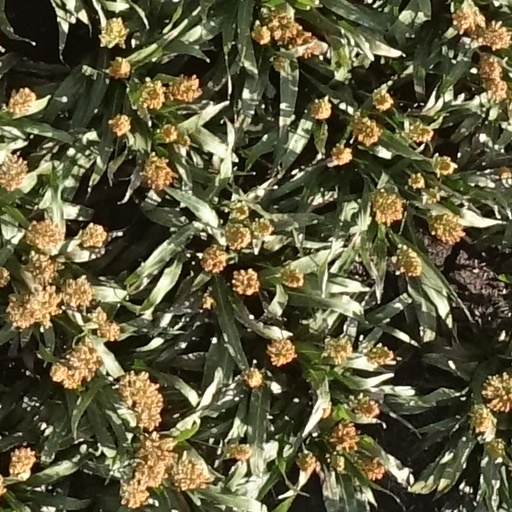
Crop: sorghum